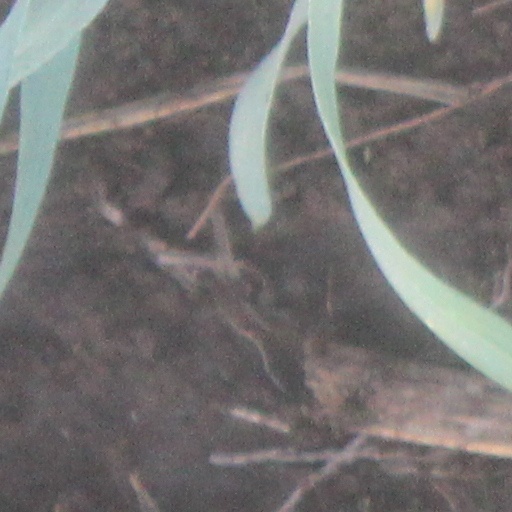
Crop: wheat